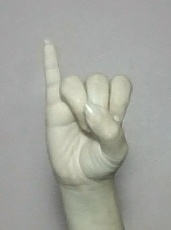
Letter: meem